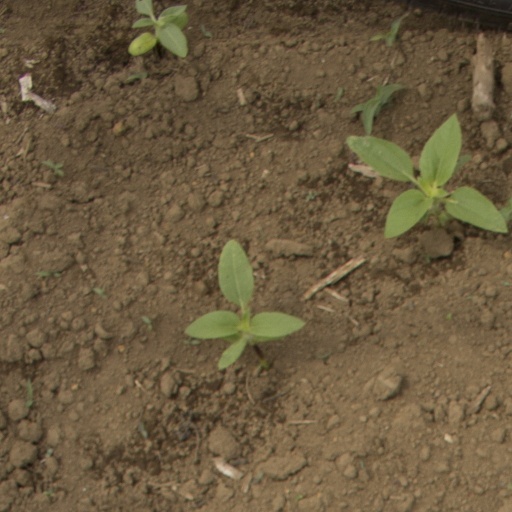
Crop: Jerusalem artichoke